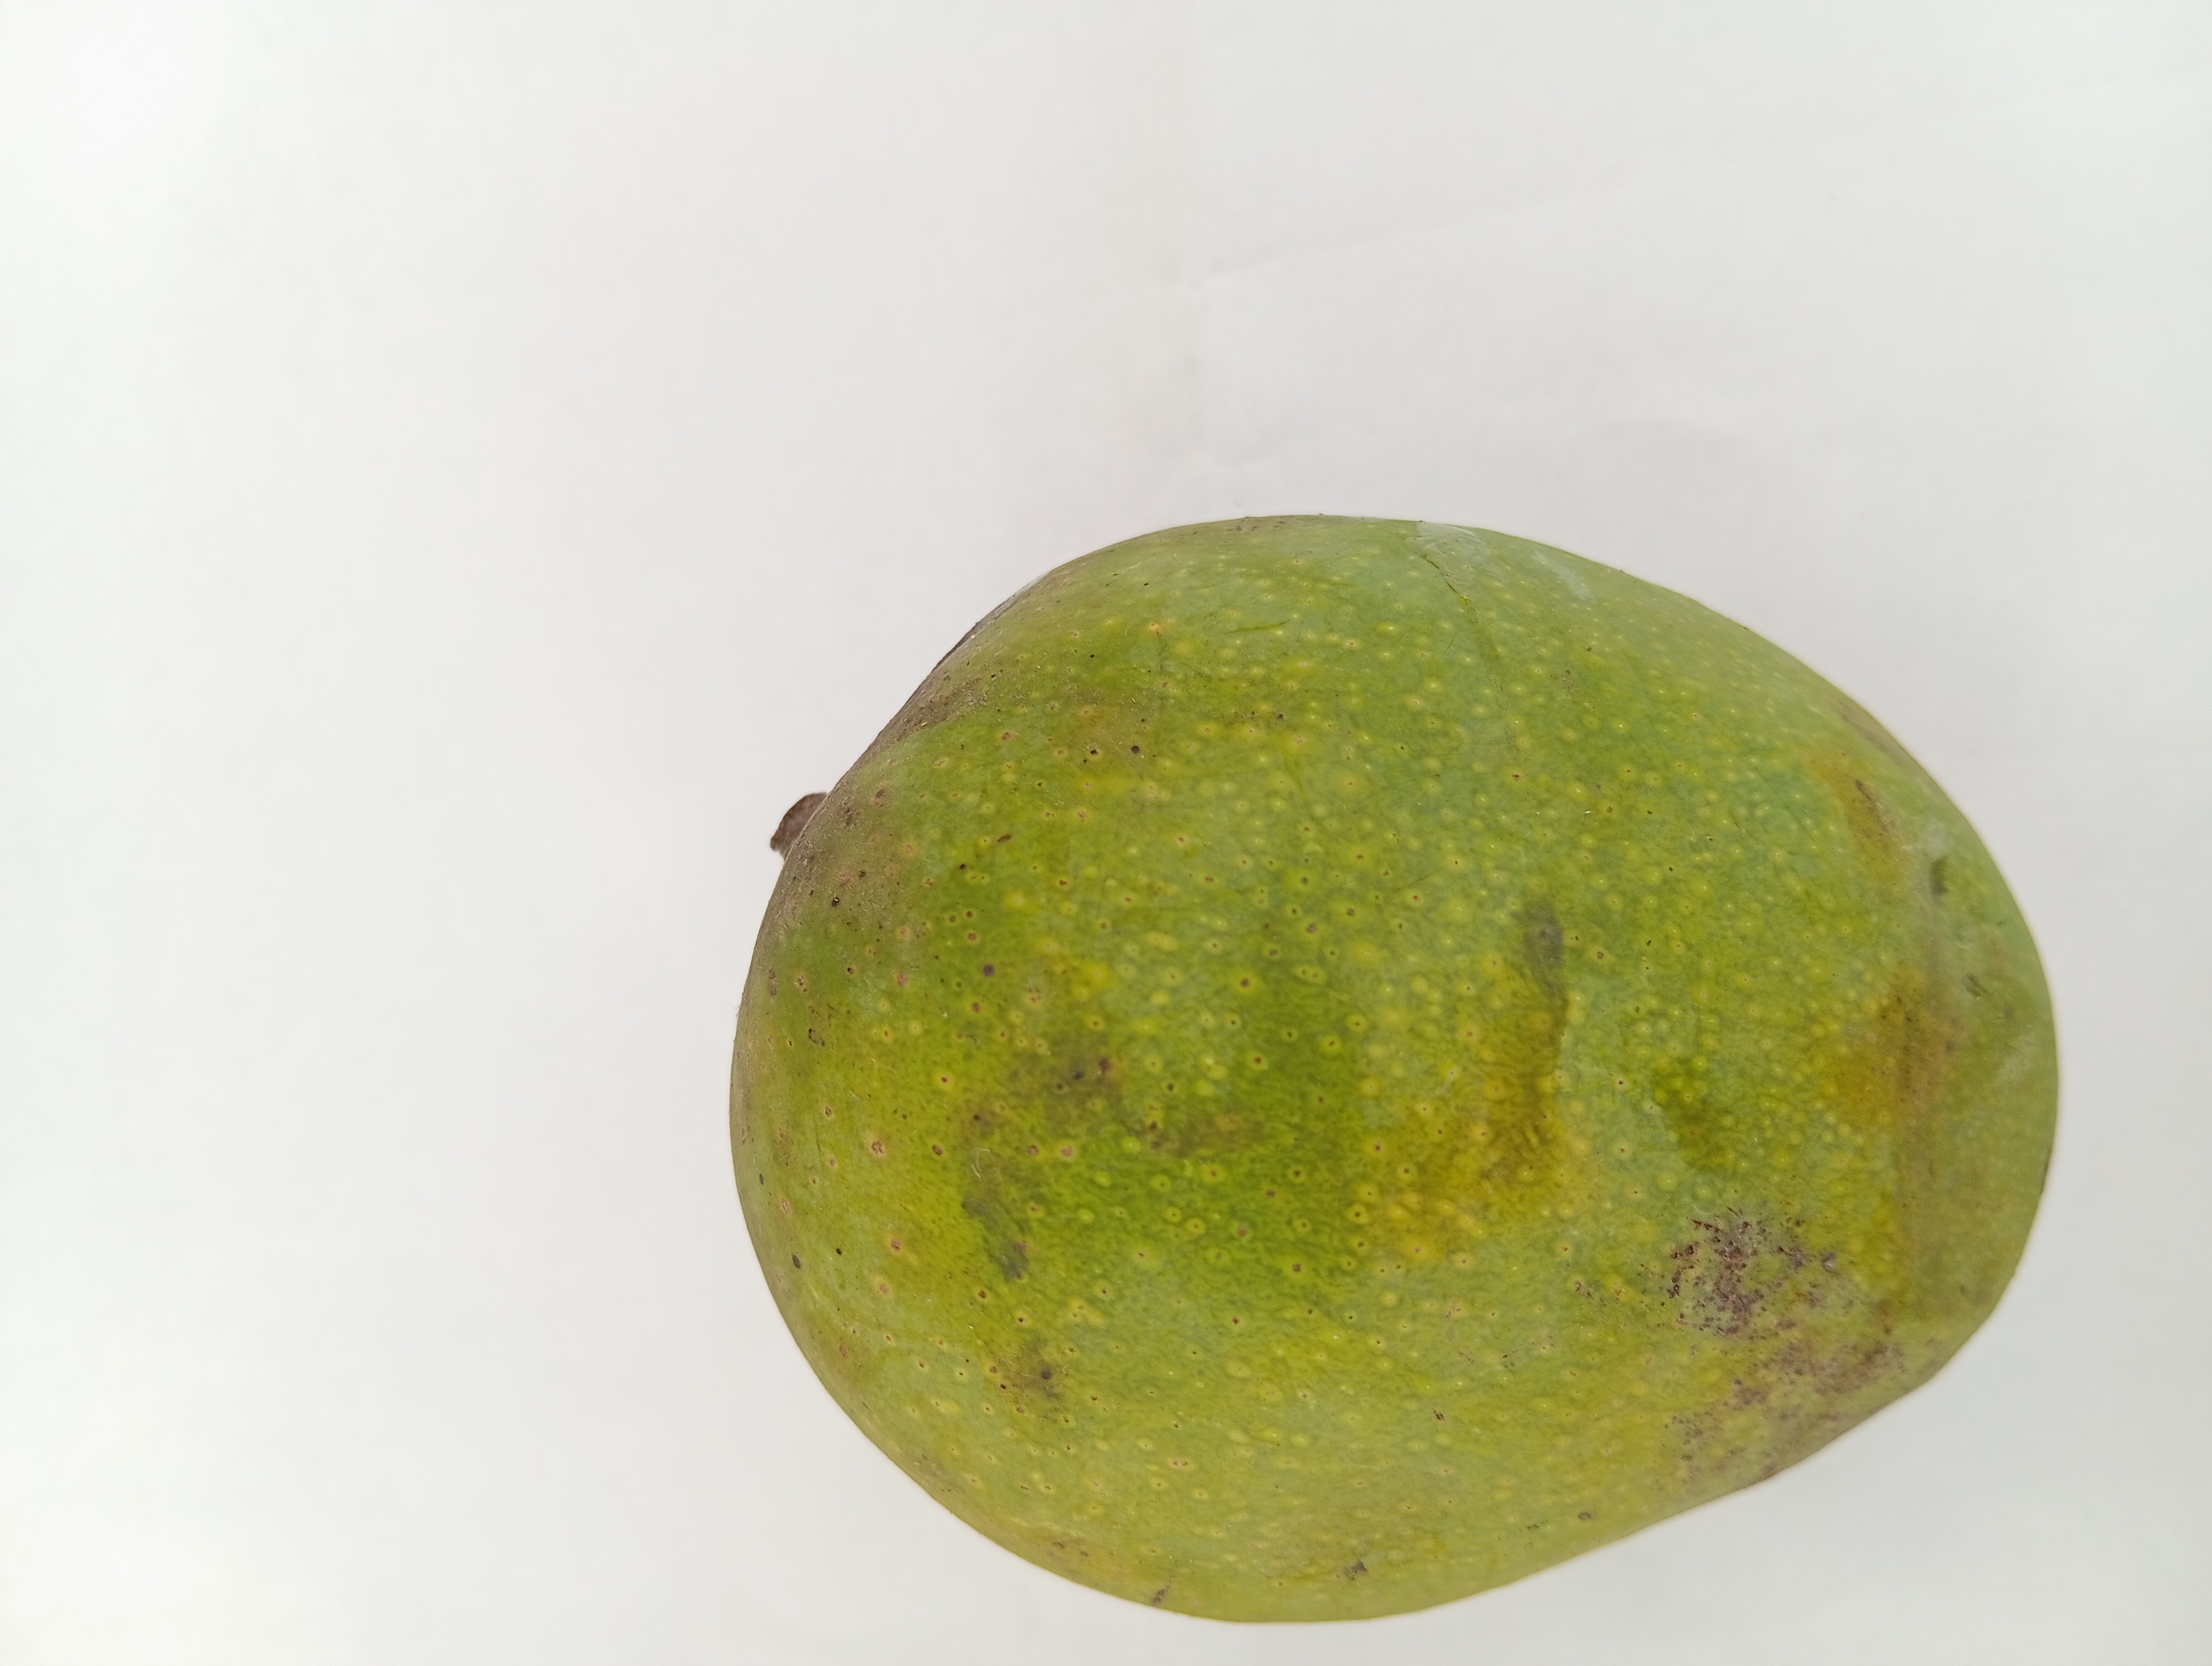
Mango variety: Himsagar